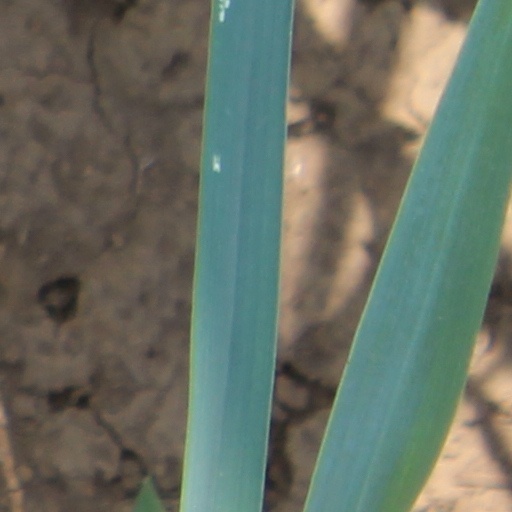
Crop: wheat